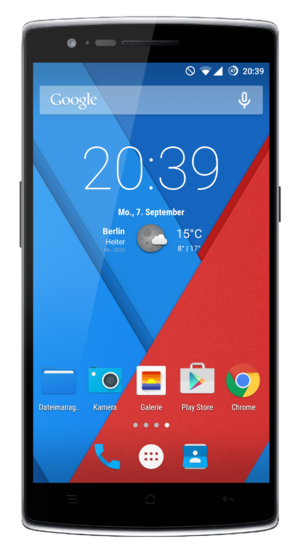
Le OnePlus One est un smartphone créé par la société OnePlus, commercialisé le 23 avril 2014. Il fonctionne sous le système d'exploitation Android, via Cyanogenmod, livré initialement avec la version 4.4 KitKat. Une mise à jour vers Android 5 est proposée en mars 2015. Le smartphone est connu pour être d'un niveau haut de gamme mais avec un prix très inférieur à la concurrence. Initialement disponible uniquement sur invitation, le OnePlus One a tout d'abord été ouvert à la vente tous les mardis, puis en vente libre depuis le 20 avril 2015.